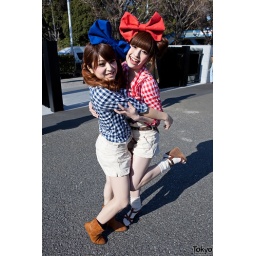
Two cute Japanese girls with huge hair bows outside of the Tokyo Girls Collection event in Harajuku in March of 2011.